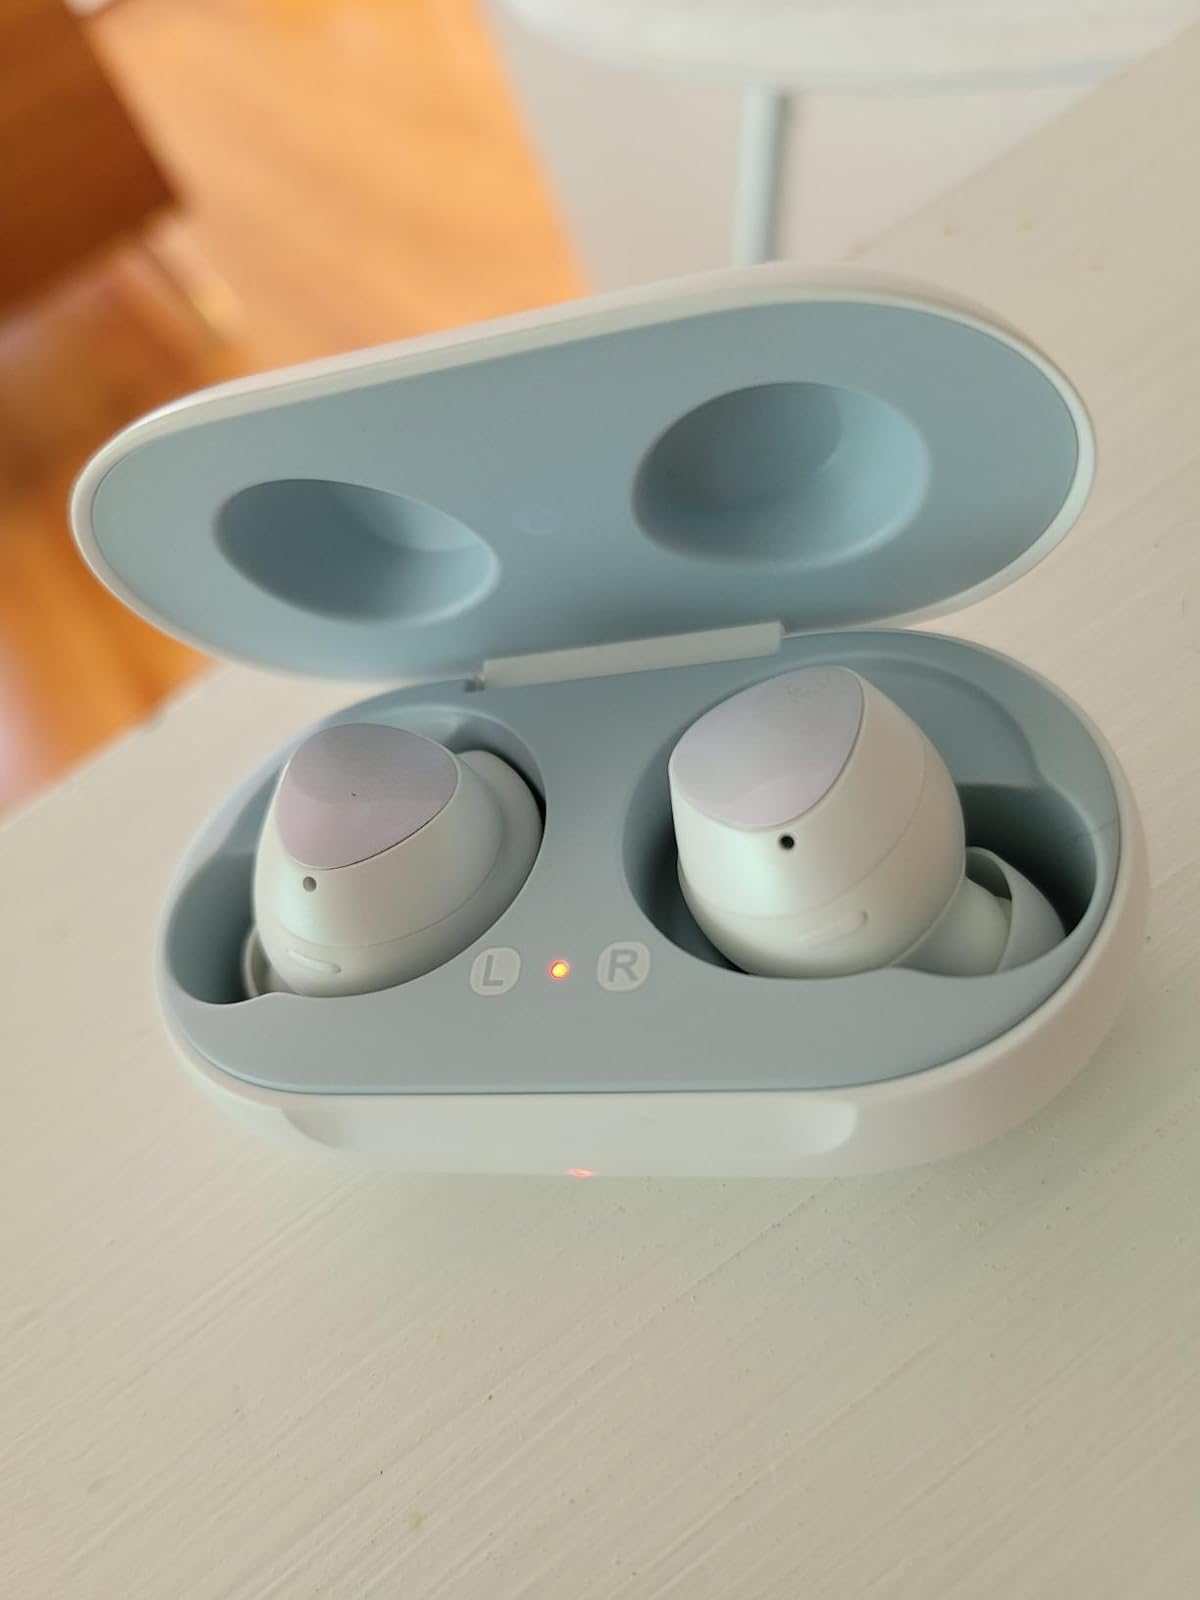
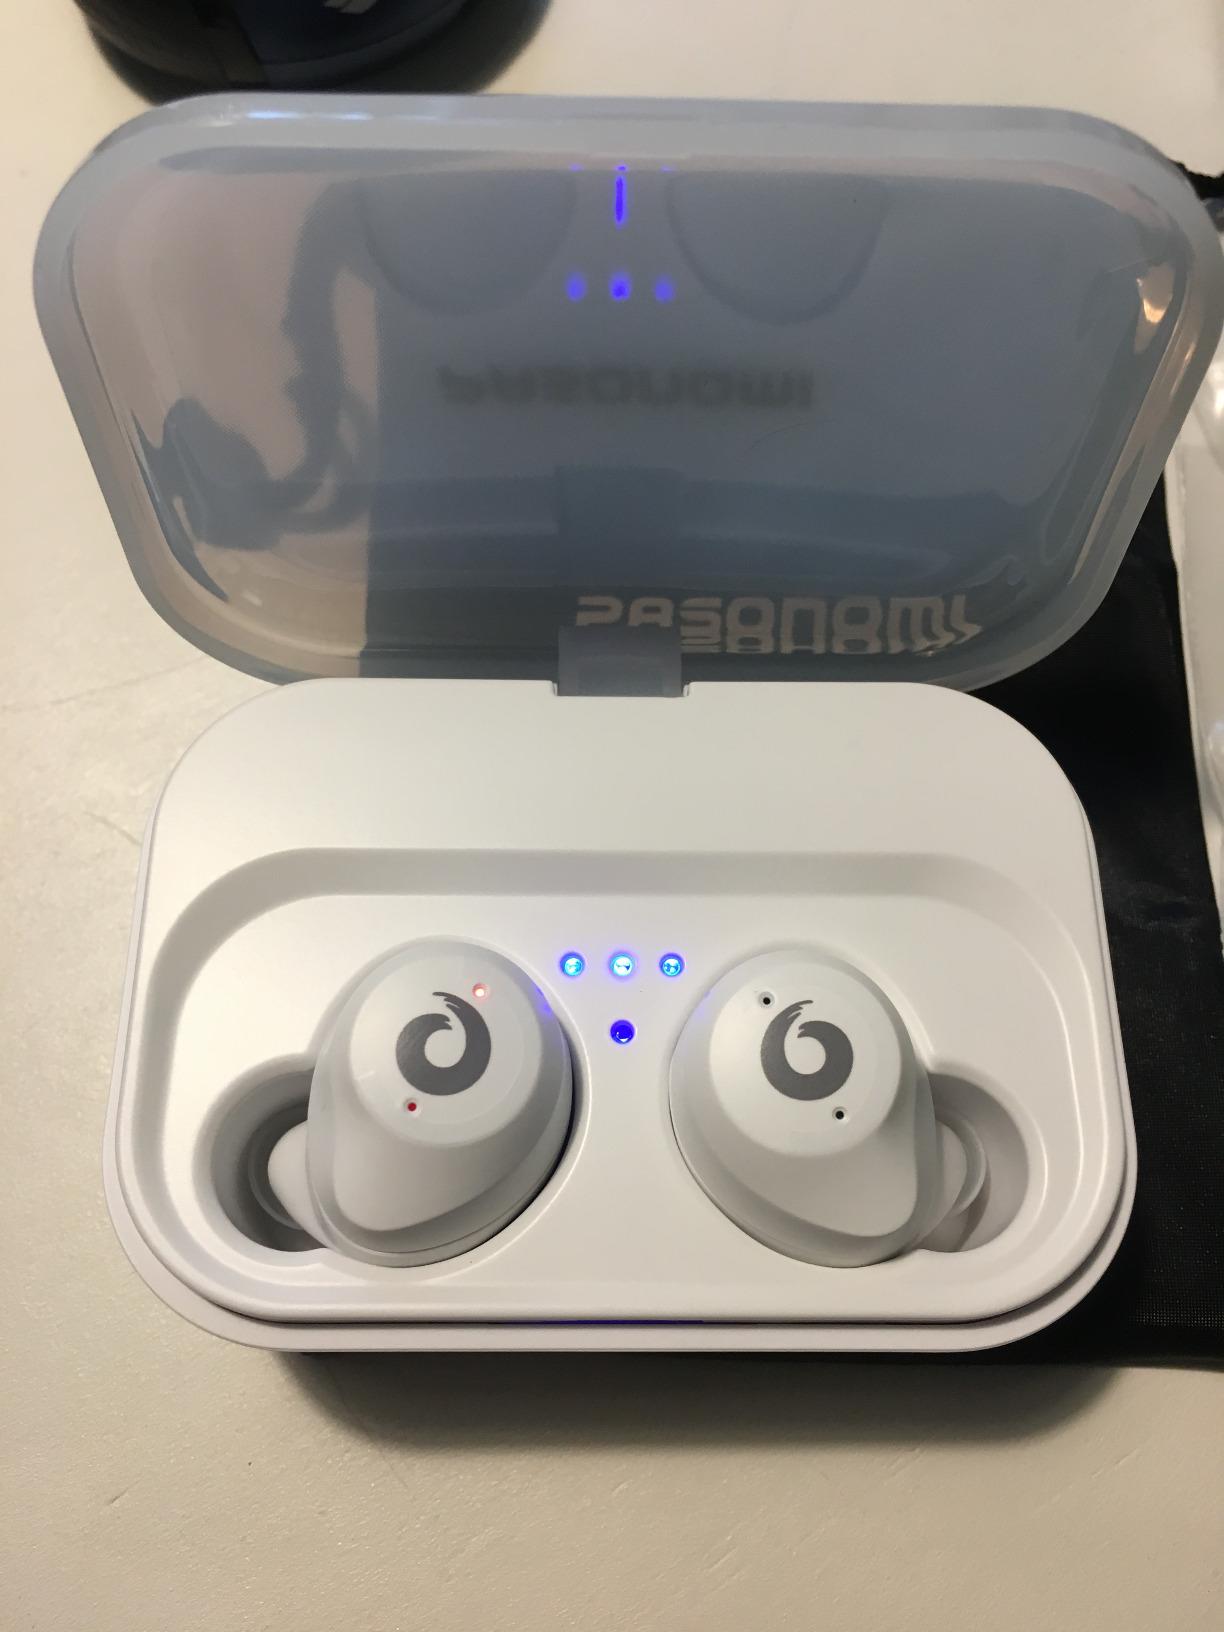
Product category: earbuds
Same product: no